Łukasz Kohut

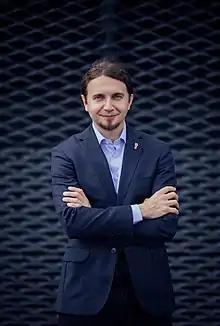

Łukasz Marcin Kohut (born 10 September 1982) is a Polish politician who has been serving as a Member of the European Parliament since the 2019 elections.